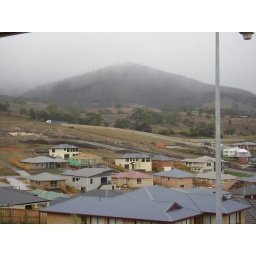
A cloud covered hill looking out over the suburbs. Quite a bit of new construction going on.